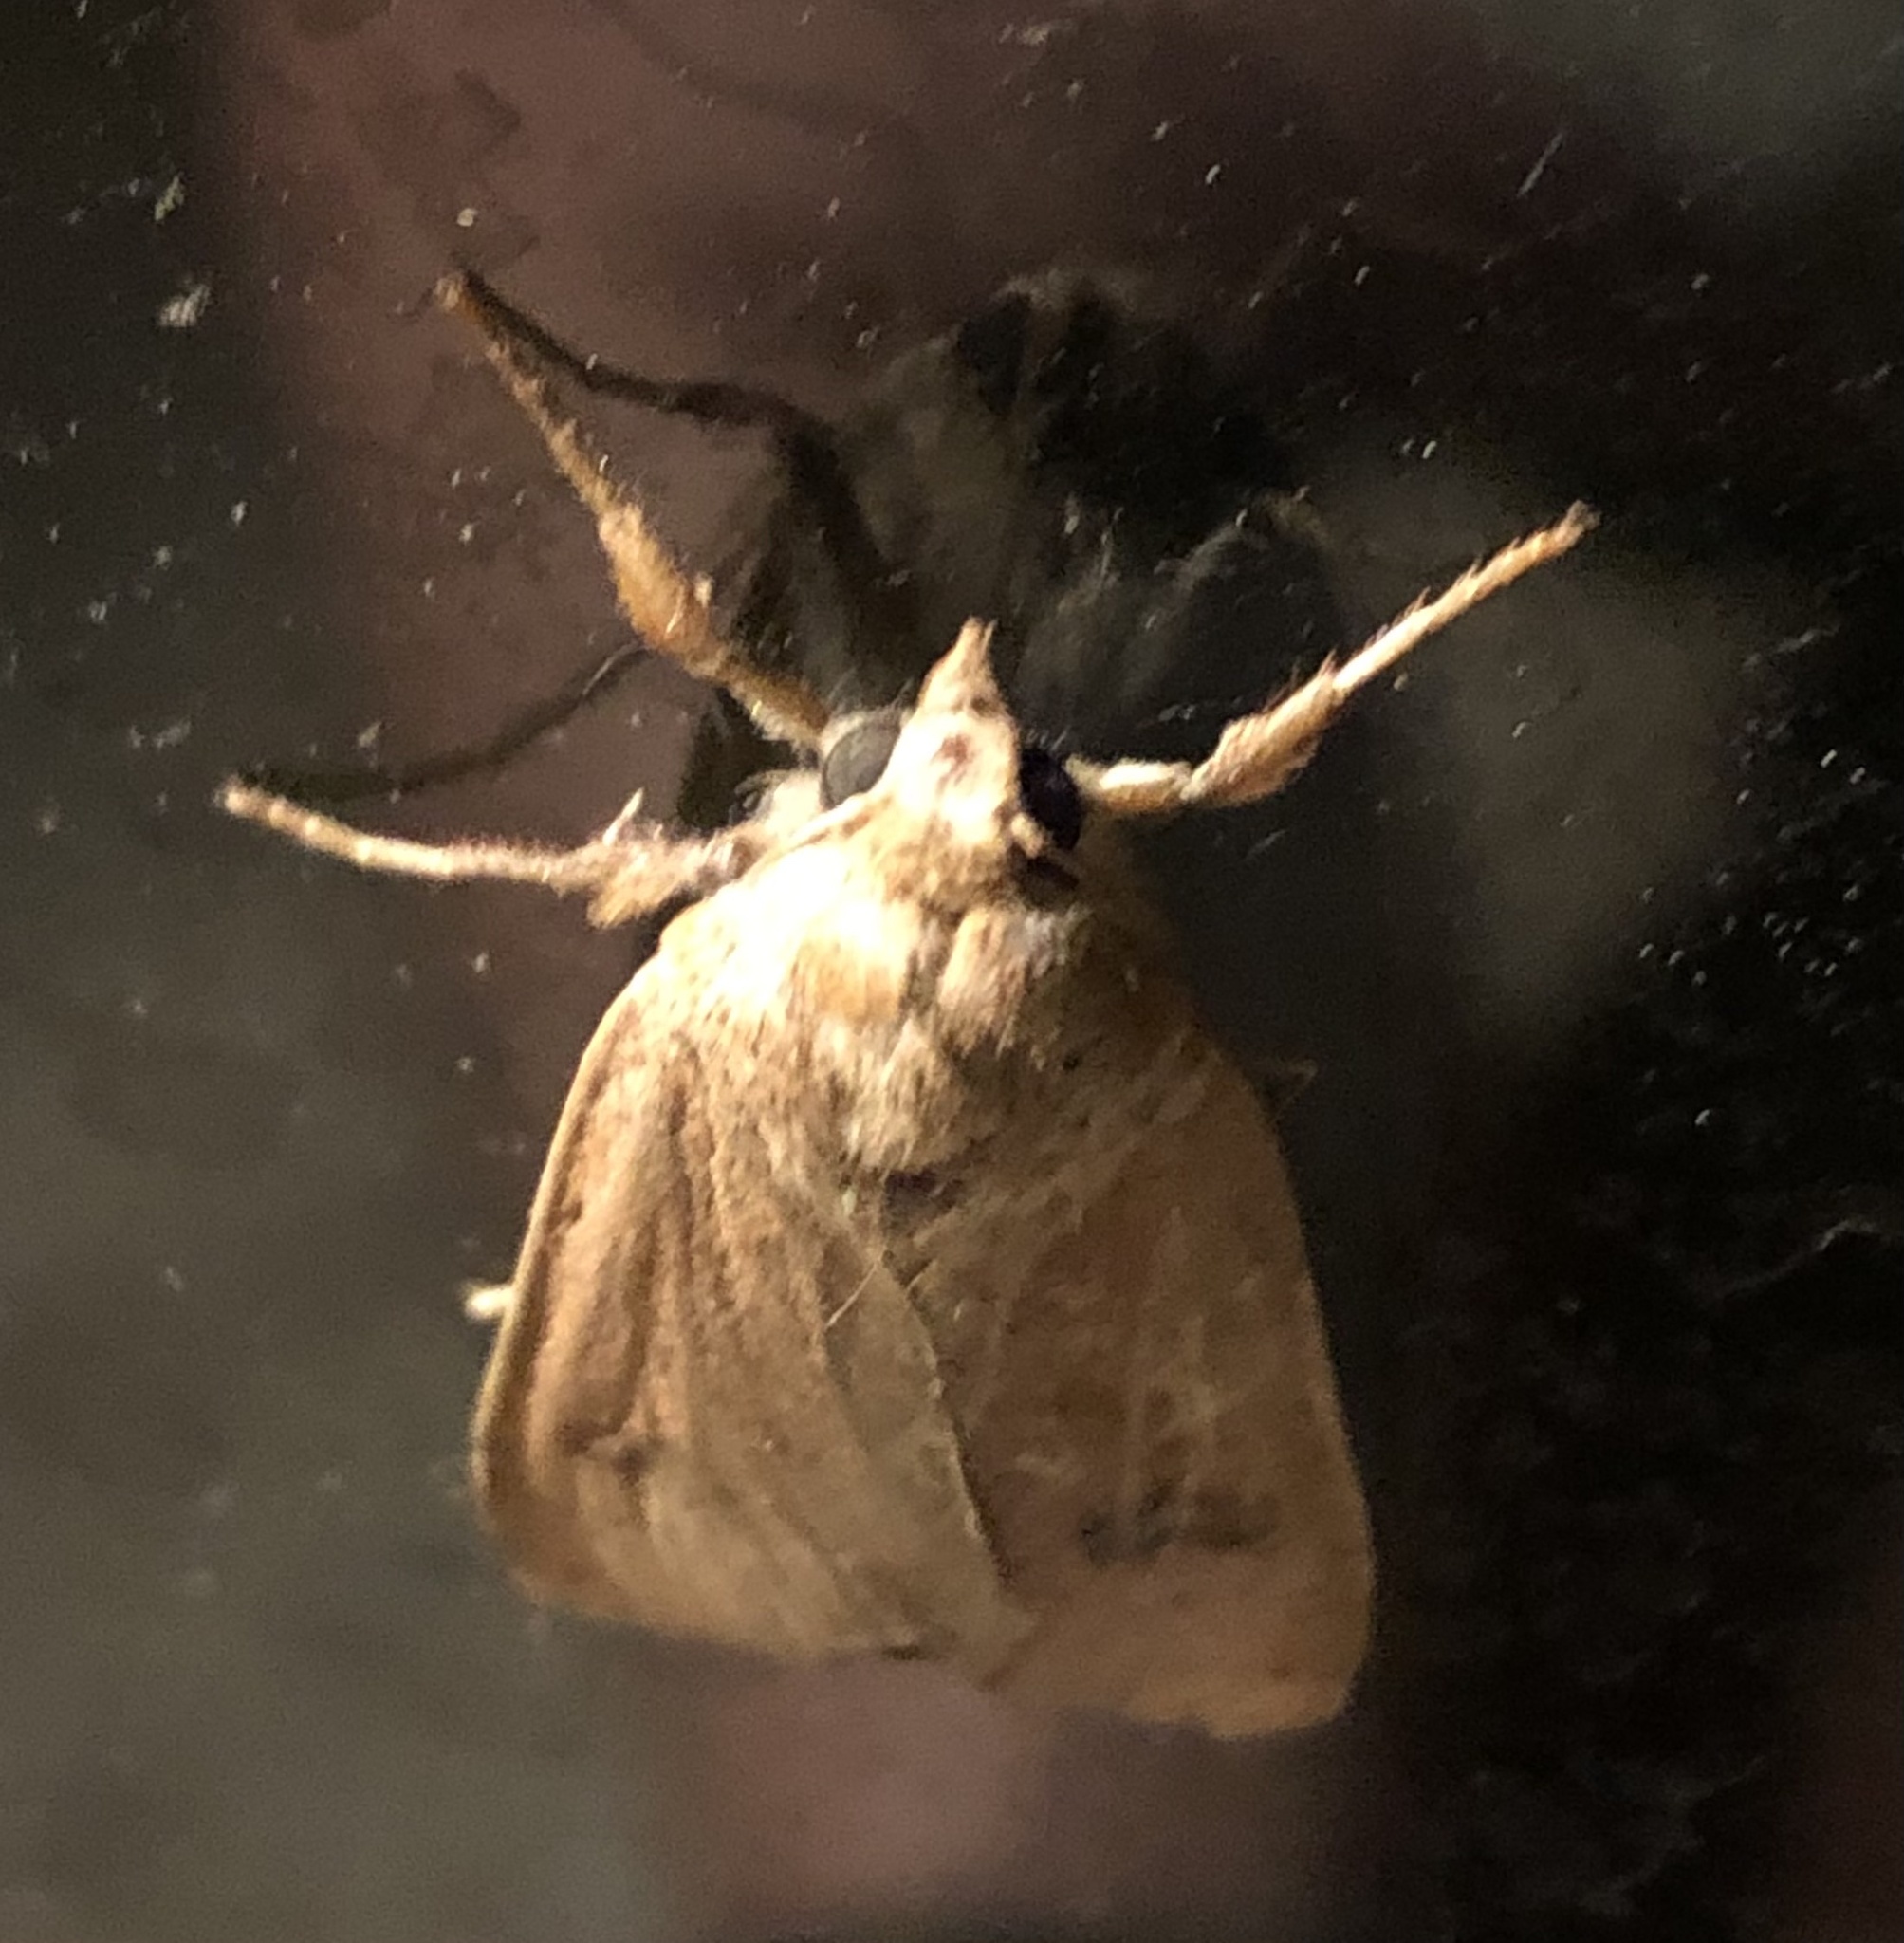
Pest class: cutworms